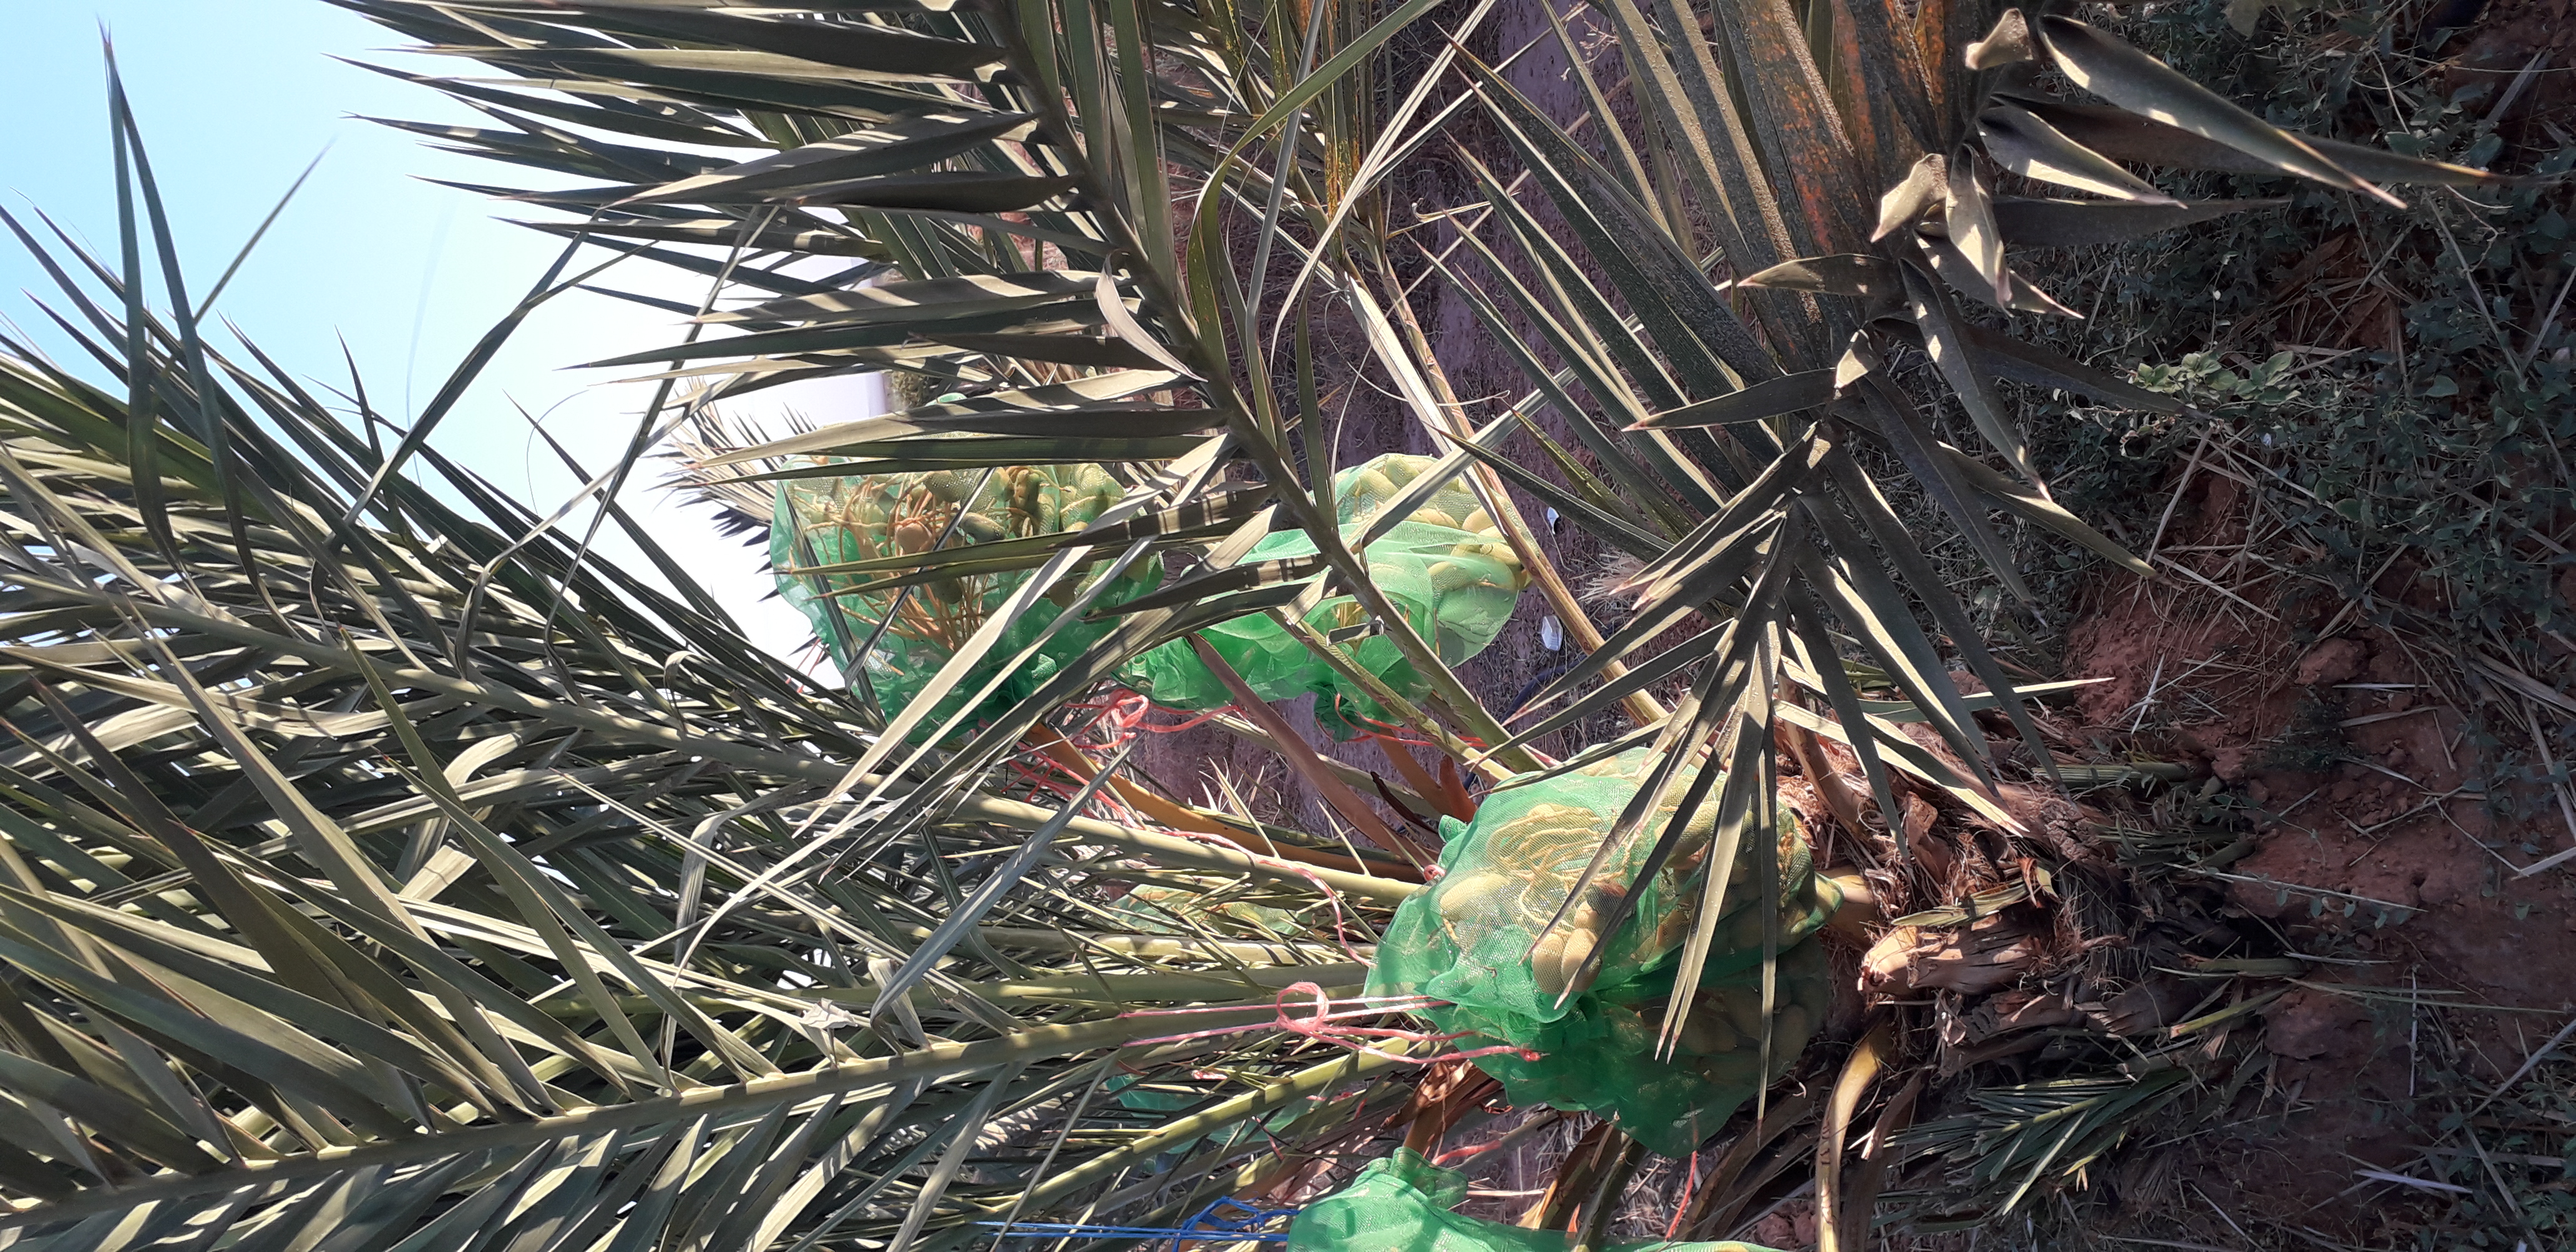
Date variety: Boumajhoul